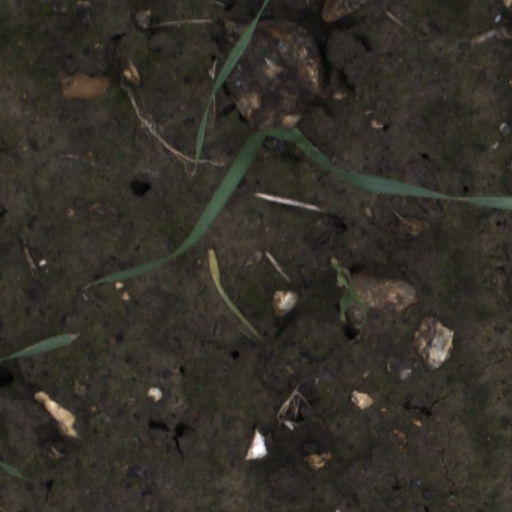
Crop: wheat